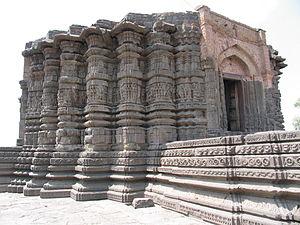
Lonar est une ville du District de Buldana dans l'état du Maharashtra en Inde.